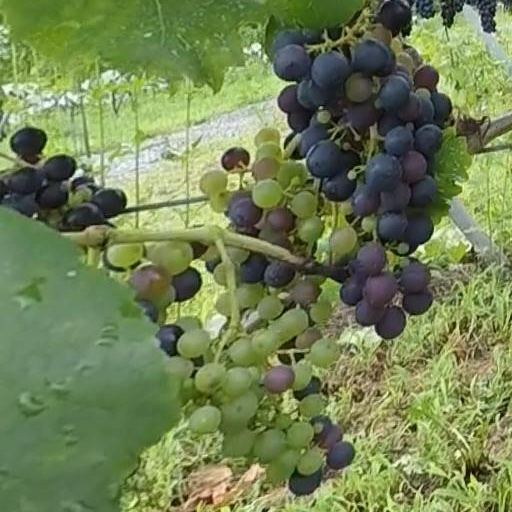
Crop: grape